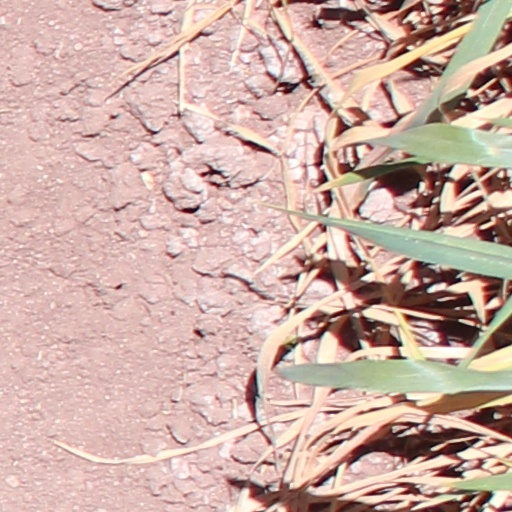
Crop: wheat